Johanson–Blizzard syndrome

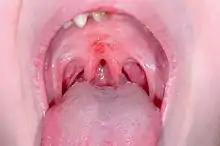
Pharyngeal malformations can lead to food passing through the nose

The primary malformation apparent with Johanson–Blizzard syndrome is hypoplasia (underdevelopment) of the nasal alae, or "wing of the nose". Both hypoplasia and aplasia (partial or complete absence) of structural cartilage and tissue in this area of the nose, along with the underlying alae nasi muscle, are prevailing features of the disorder. Together, these malformations give the nose and nostrils an odd shape and appearance.